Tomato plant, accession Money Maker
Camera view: bottom (45 deg); turntable rotation: 210 degrees
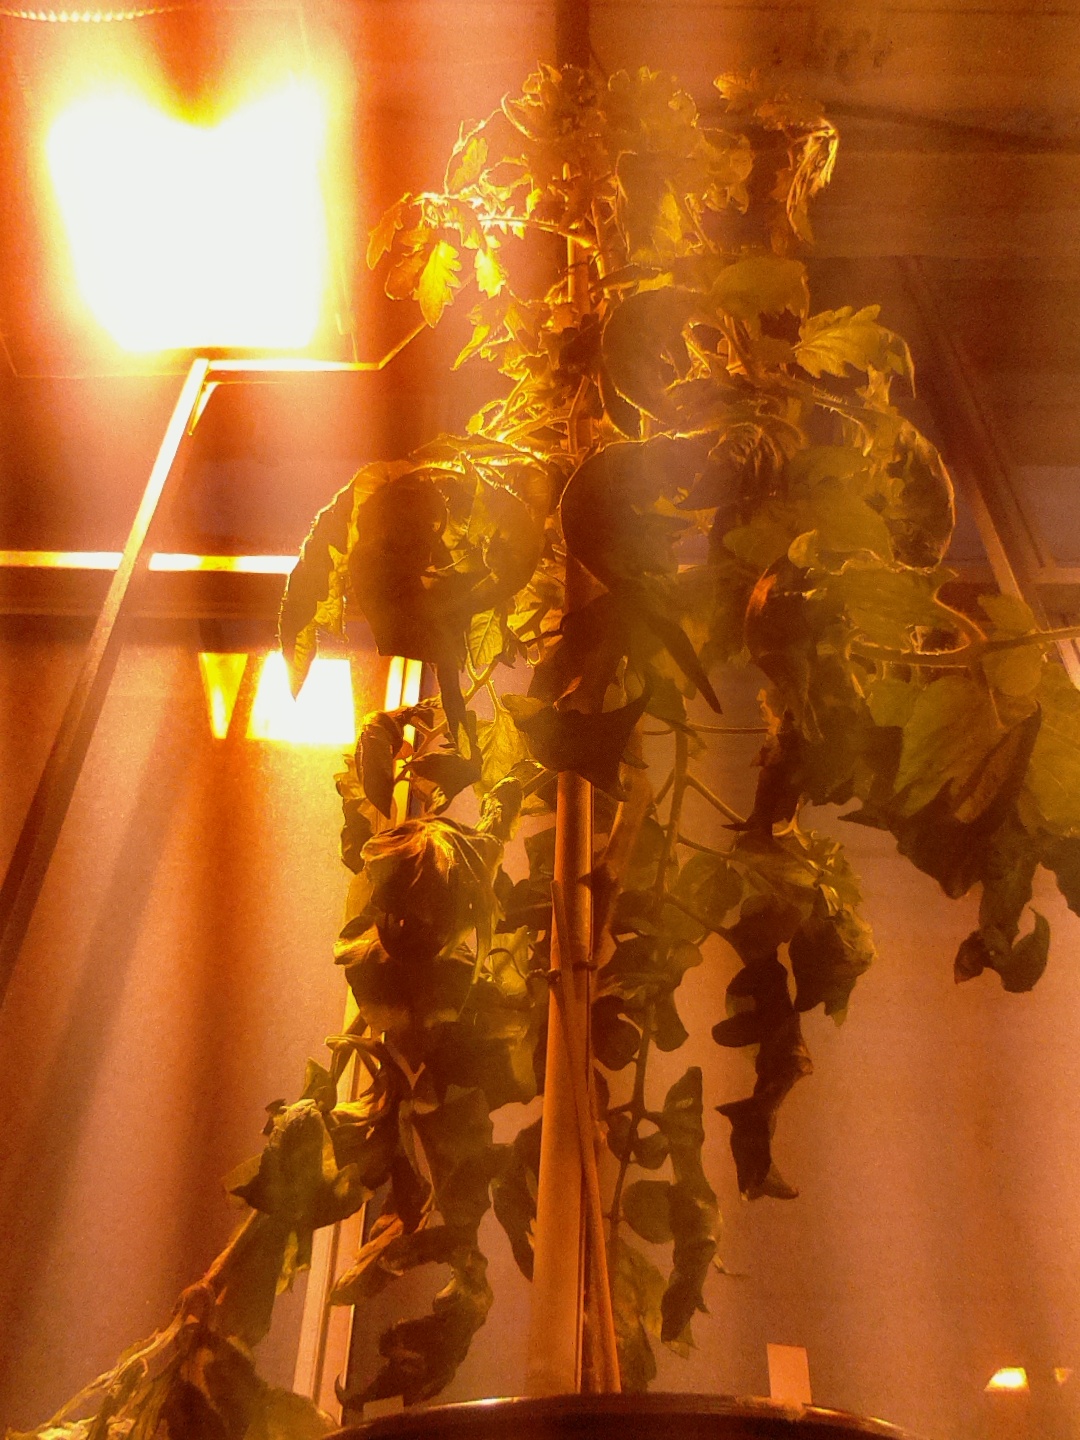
BBCH growth stage 75: 50%-60% of final fruit size